Prokhorovka, Belgorod Oblast

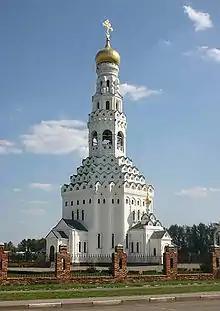
Prokhorovka's monument to the dead Soviet soldiers

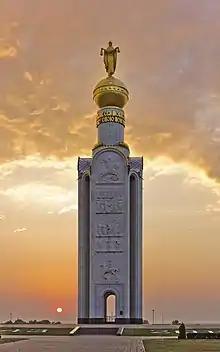
A memorial on the Prokhorovka battlefield

Prokhorovka is an urban locality (a settlement) and the administrative center of Prokhorovsky District of Belgorod Oblast, Russia, along the Psyol River southeast of the city of Kursk. Population: